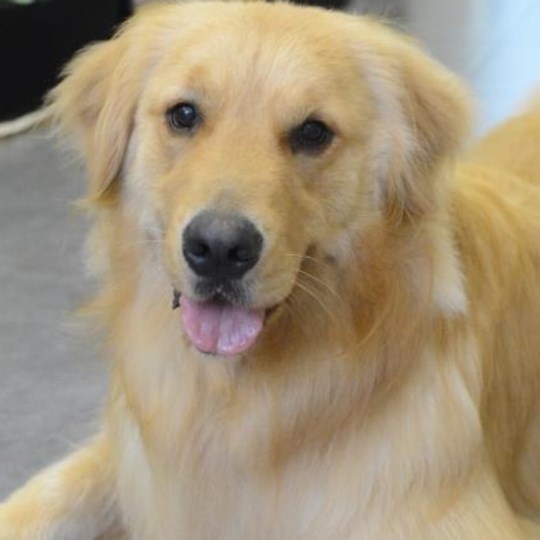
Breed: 5355-n000126-golden_retriever